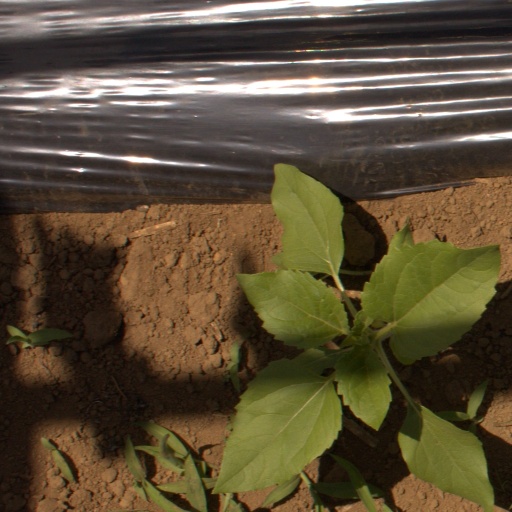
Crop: Jerusalem artichoke